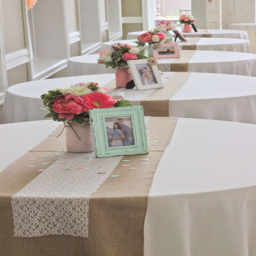
unique ways to reuse your mother 's wedding dress !